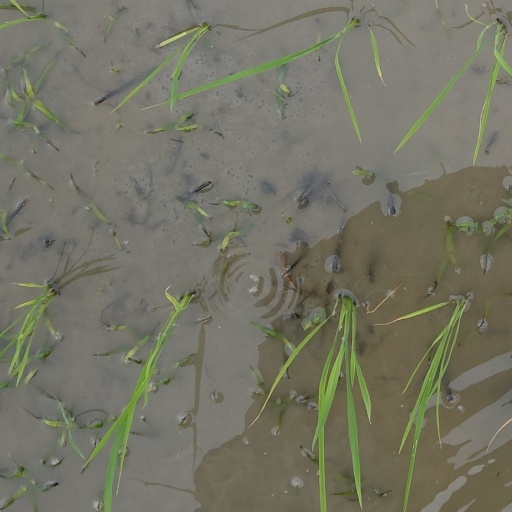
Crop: rice